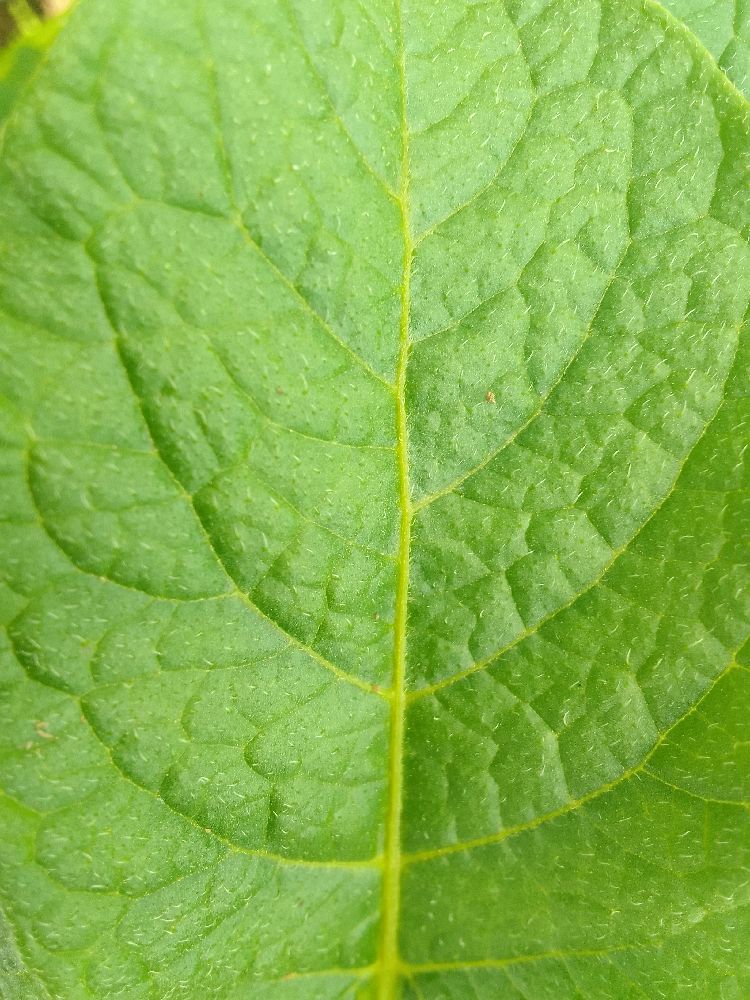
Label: Healthy